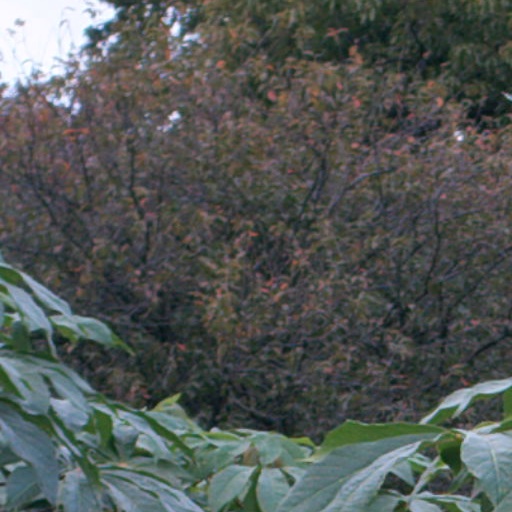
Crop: cassava